Men in White (1934 film)

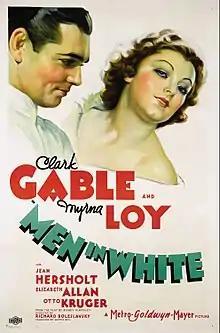
Original film poster

Men in White is a 1934 pre-Code film starring Clark Gable and Myrna Loy, and directed by Ryszard Bolesławski. The story is loosely based on the Sidney Kingsley Pulitzer-Prize-winning play of the same name. Due to suggestions of illicit romance and abortion, the film was frequently cut. The Legion of Decency declared the movie unfit for public exhibition.